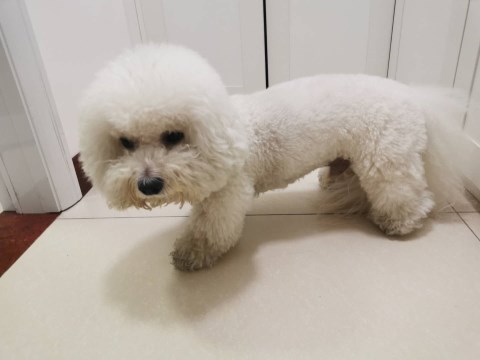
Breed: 3083-n000117-Bichon_Frise